Pasty

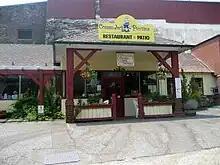
A "Cousin Jack's" pasty shop in Grass Valley, California

Migrating Devonian and Cornish miners and their families (colloquially known as Cousin Jacks and Cousin Jennies) helped to spread pasties into the rest of the world during the 19th century. As tin mining in Devon and Cornwall began to decline, miners took their expertise and traditions to new mining regions around the world. As a result, pasties can be found in many regions, including: